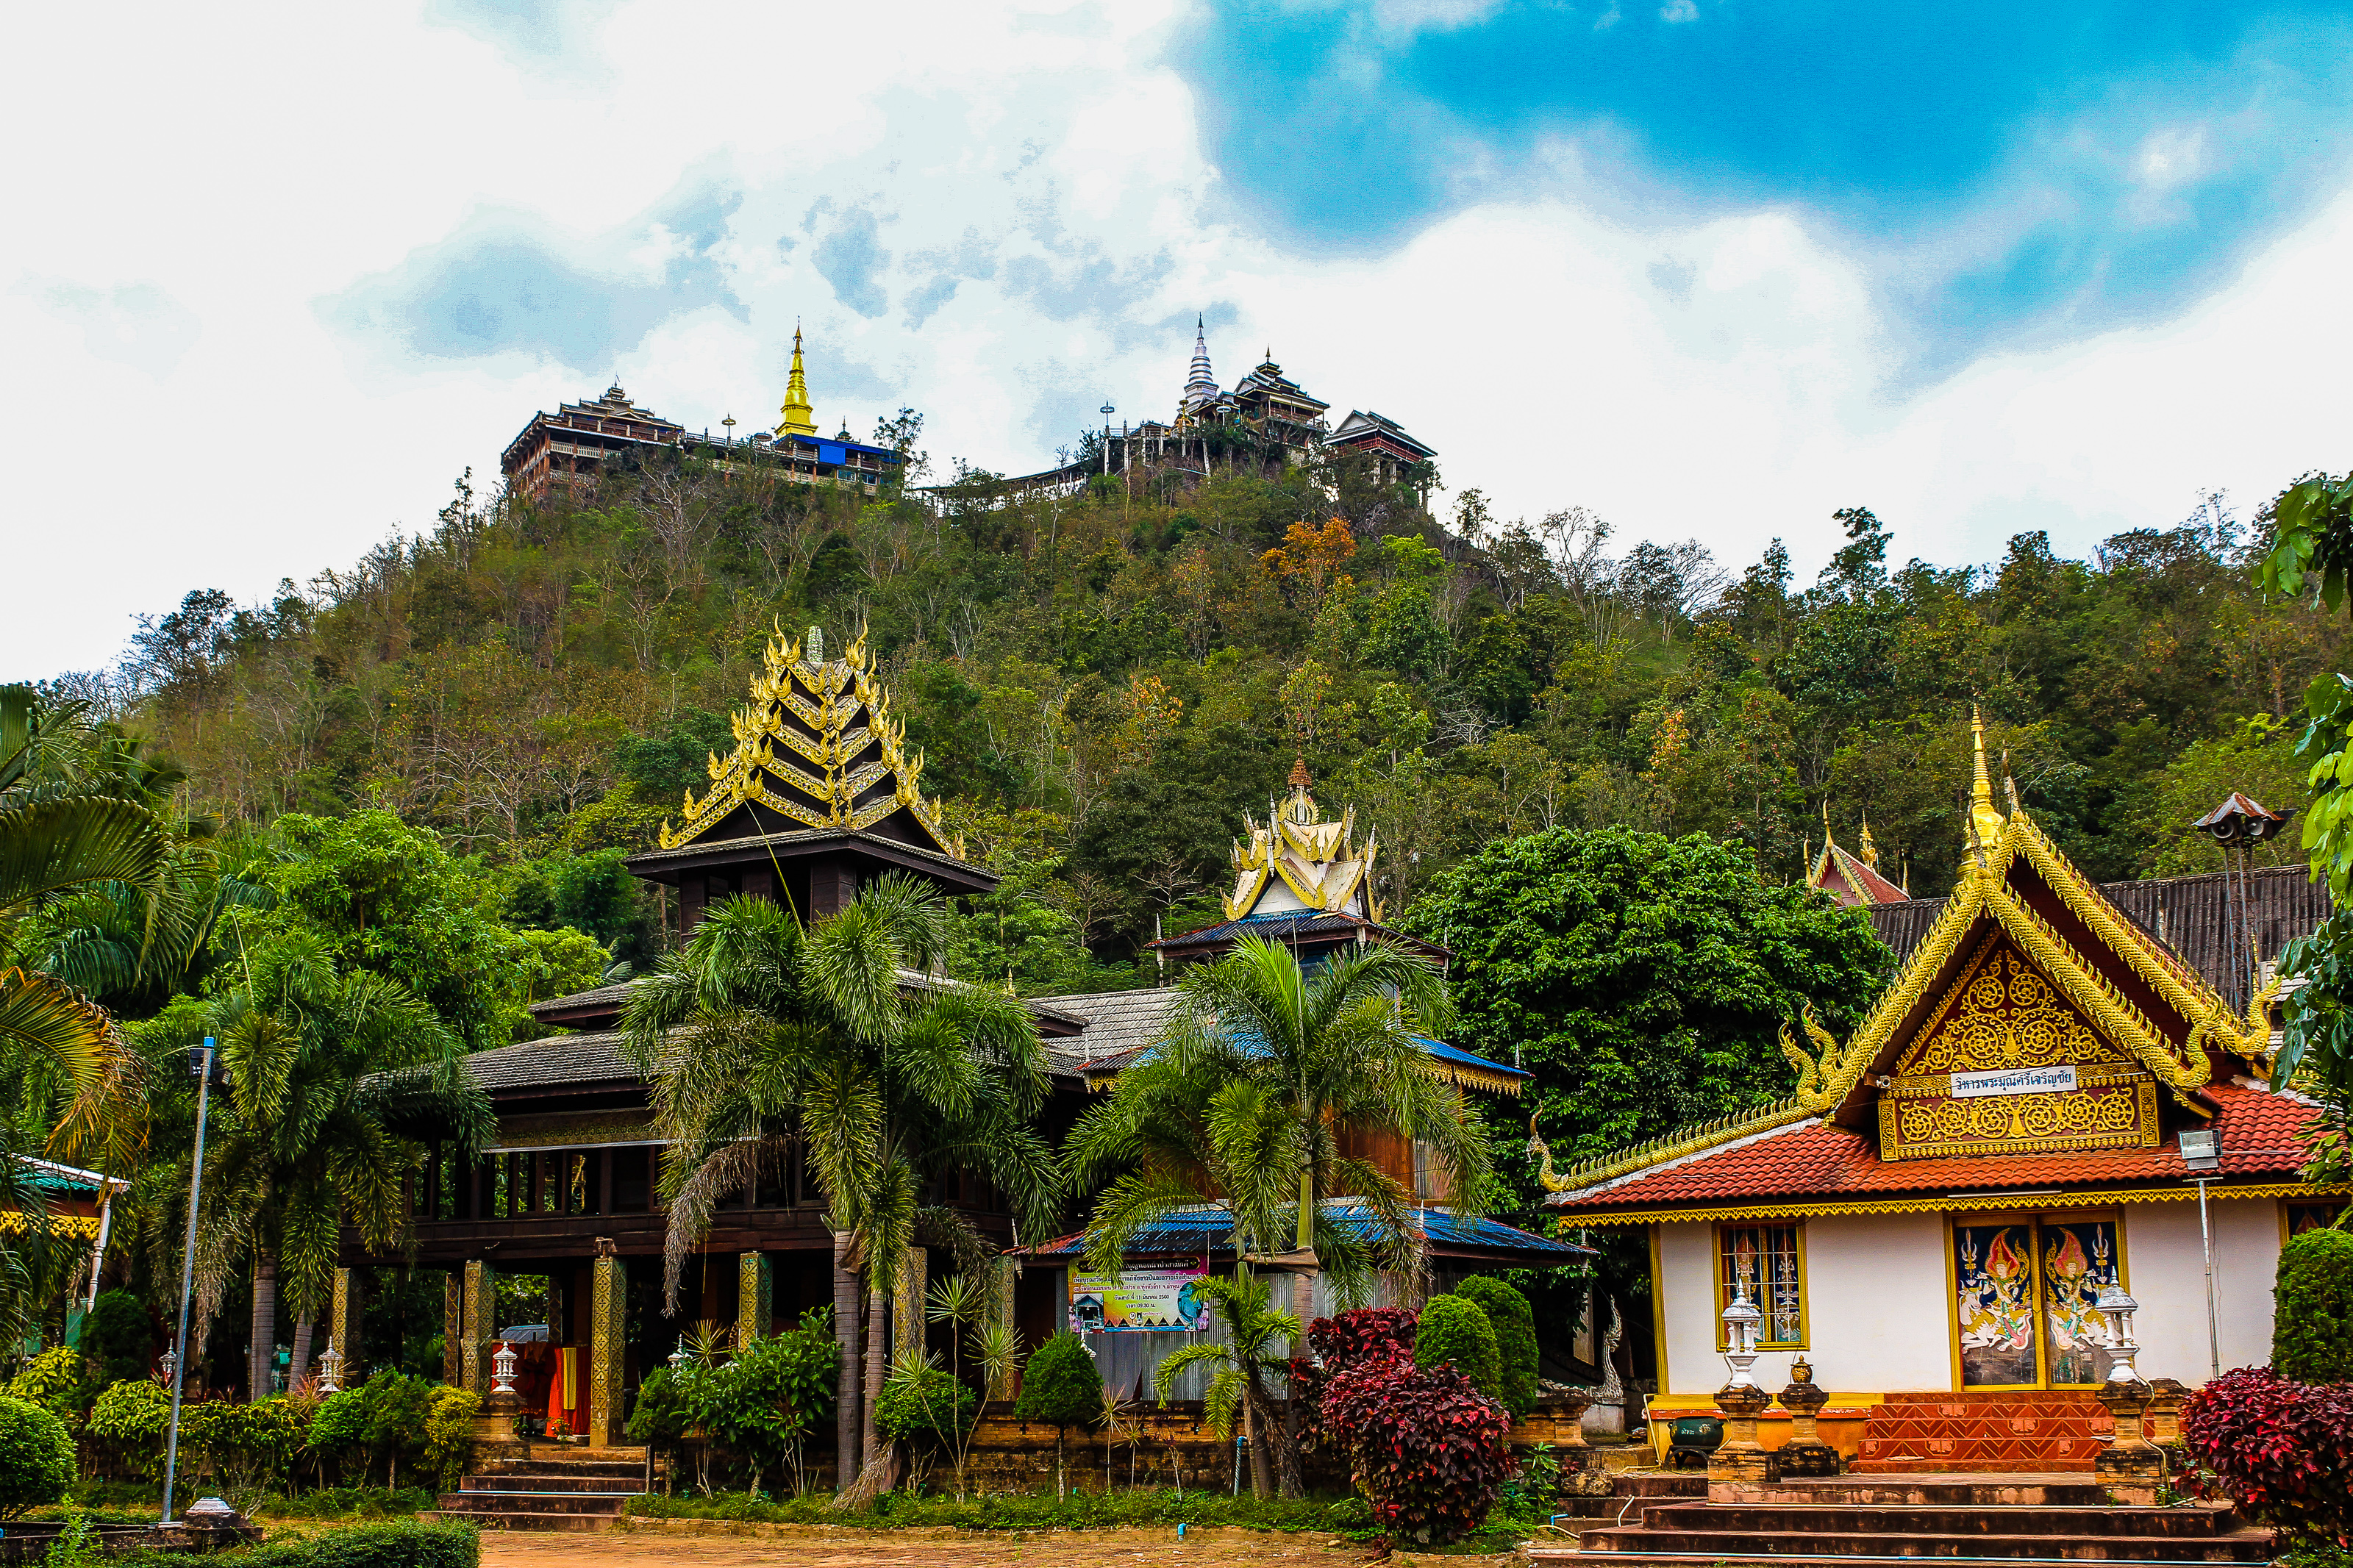
thailand, traditional, temple, asia, wat, ancient, famous, culture, buddha, religion, architecture, old, travel, gold, pagoda, buddhism, art, thai, asian, background, tourism, beautiful, sky, building, lamphun, statue, place, buddhist, tourist, religious, vegetation, chinese architecture, place of worship, botany, hill station, mountain, leisure, jungle, tree, tropics, botanical garden, tourist attraction, mount scenery, japanese architecture, plant, shrine, hill, historic site, hindu temple, national park, vacation, roof, house, garden, rainforest, forest